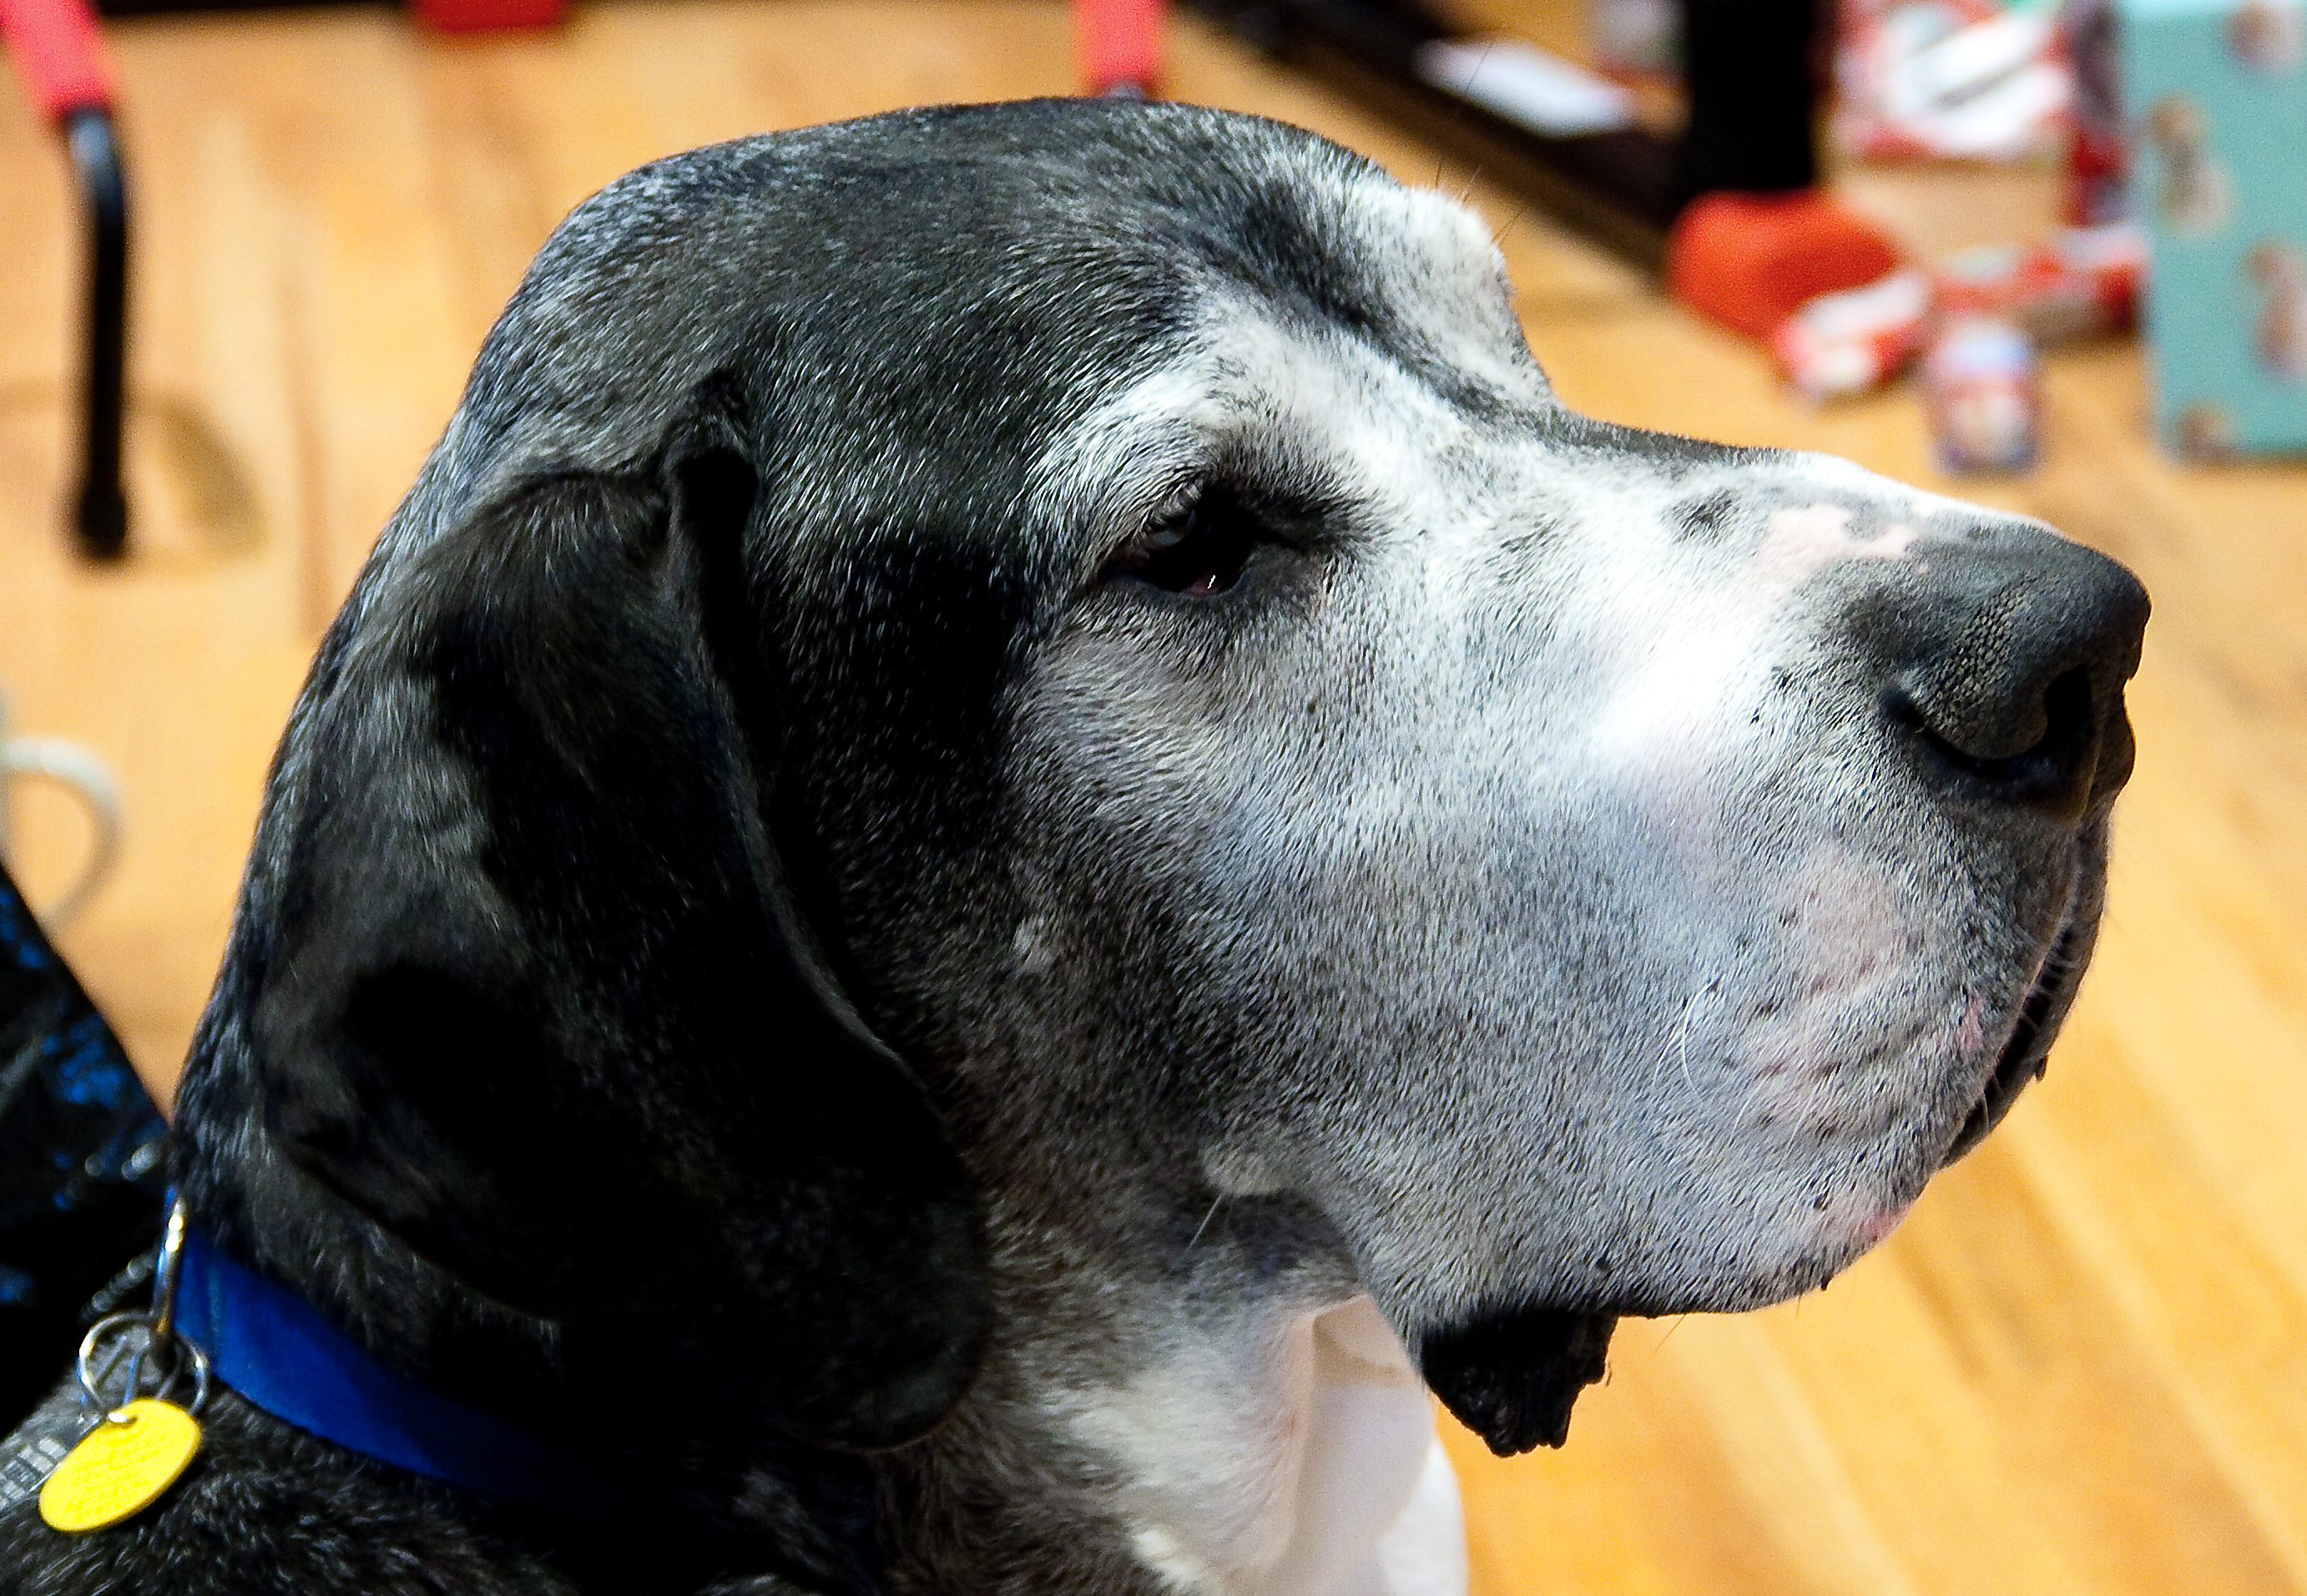
puppy, dog, mammal, nose, vertebrate, uncropped, greatdane, mantlegreatdane, dogcloseup, geriatric, blackandwhitedog, olddog, dog like mammal